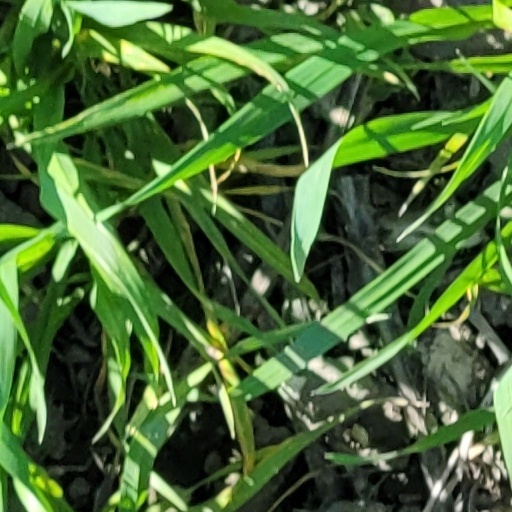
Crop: wheat